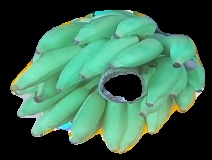
Variety: elakki-bale
Grade: grade2